Unnamed Memory

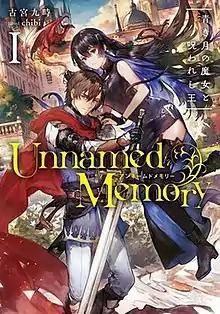
First light novel volume cover

Unnamed Memory is a Japanese light novel series by Kuji Furumiya. It originated from the novel posting website Shōsetsuka ni Narō in September 2012. It was later acquired by ASCII Media Works, who published the series with illustrations by Chibi under their Dengeki no Shin Bungei imprint. The series was published in six volumes, released from January 2019 to April 2021. A manga adaptation with illustrations by Naoki Koshimizu began serialization in ASCII Media Works' "Dengeki Daioh" magazine in September 2020. As of July 2025, it has been published in nine "tankōbon" volumes. An anime television series adaptation produced by ENGI aired from April to June 2024, with the second season aired from January to March 2025.